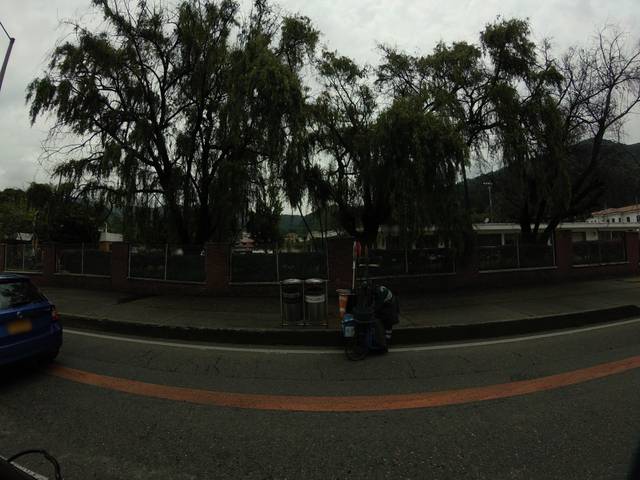
Region: Colombia
Coordinates: 4.685, -74.036